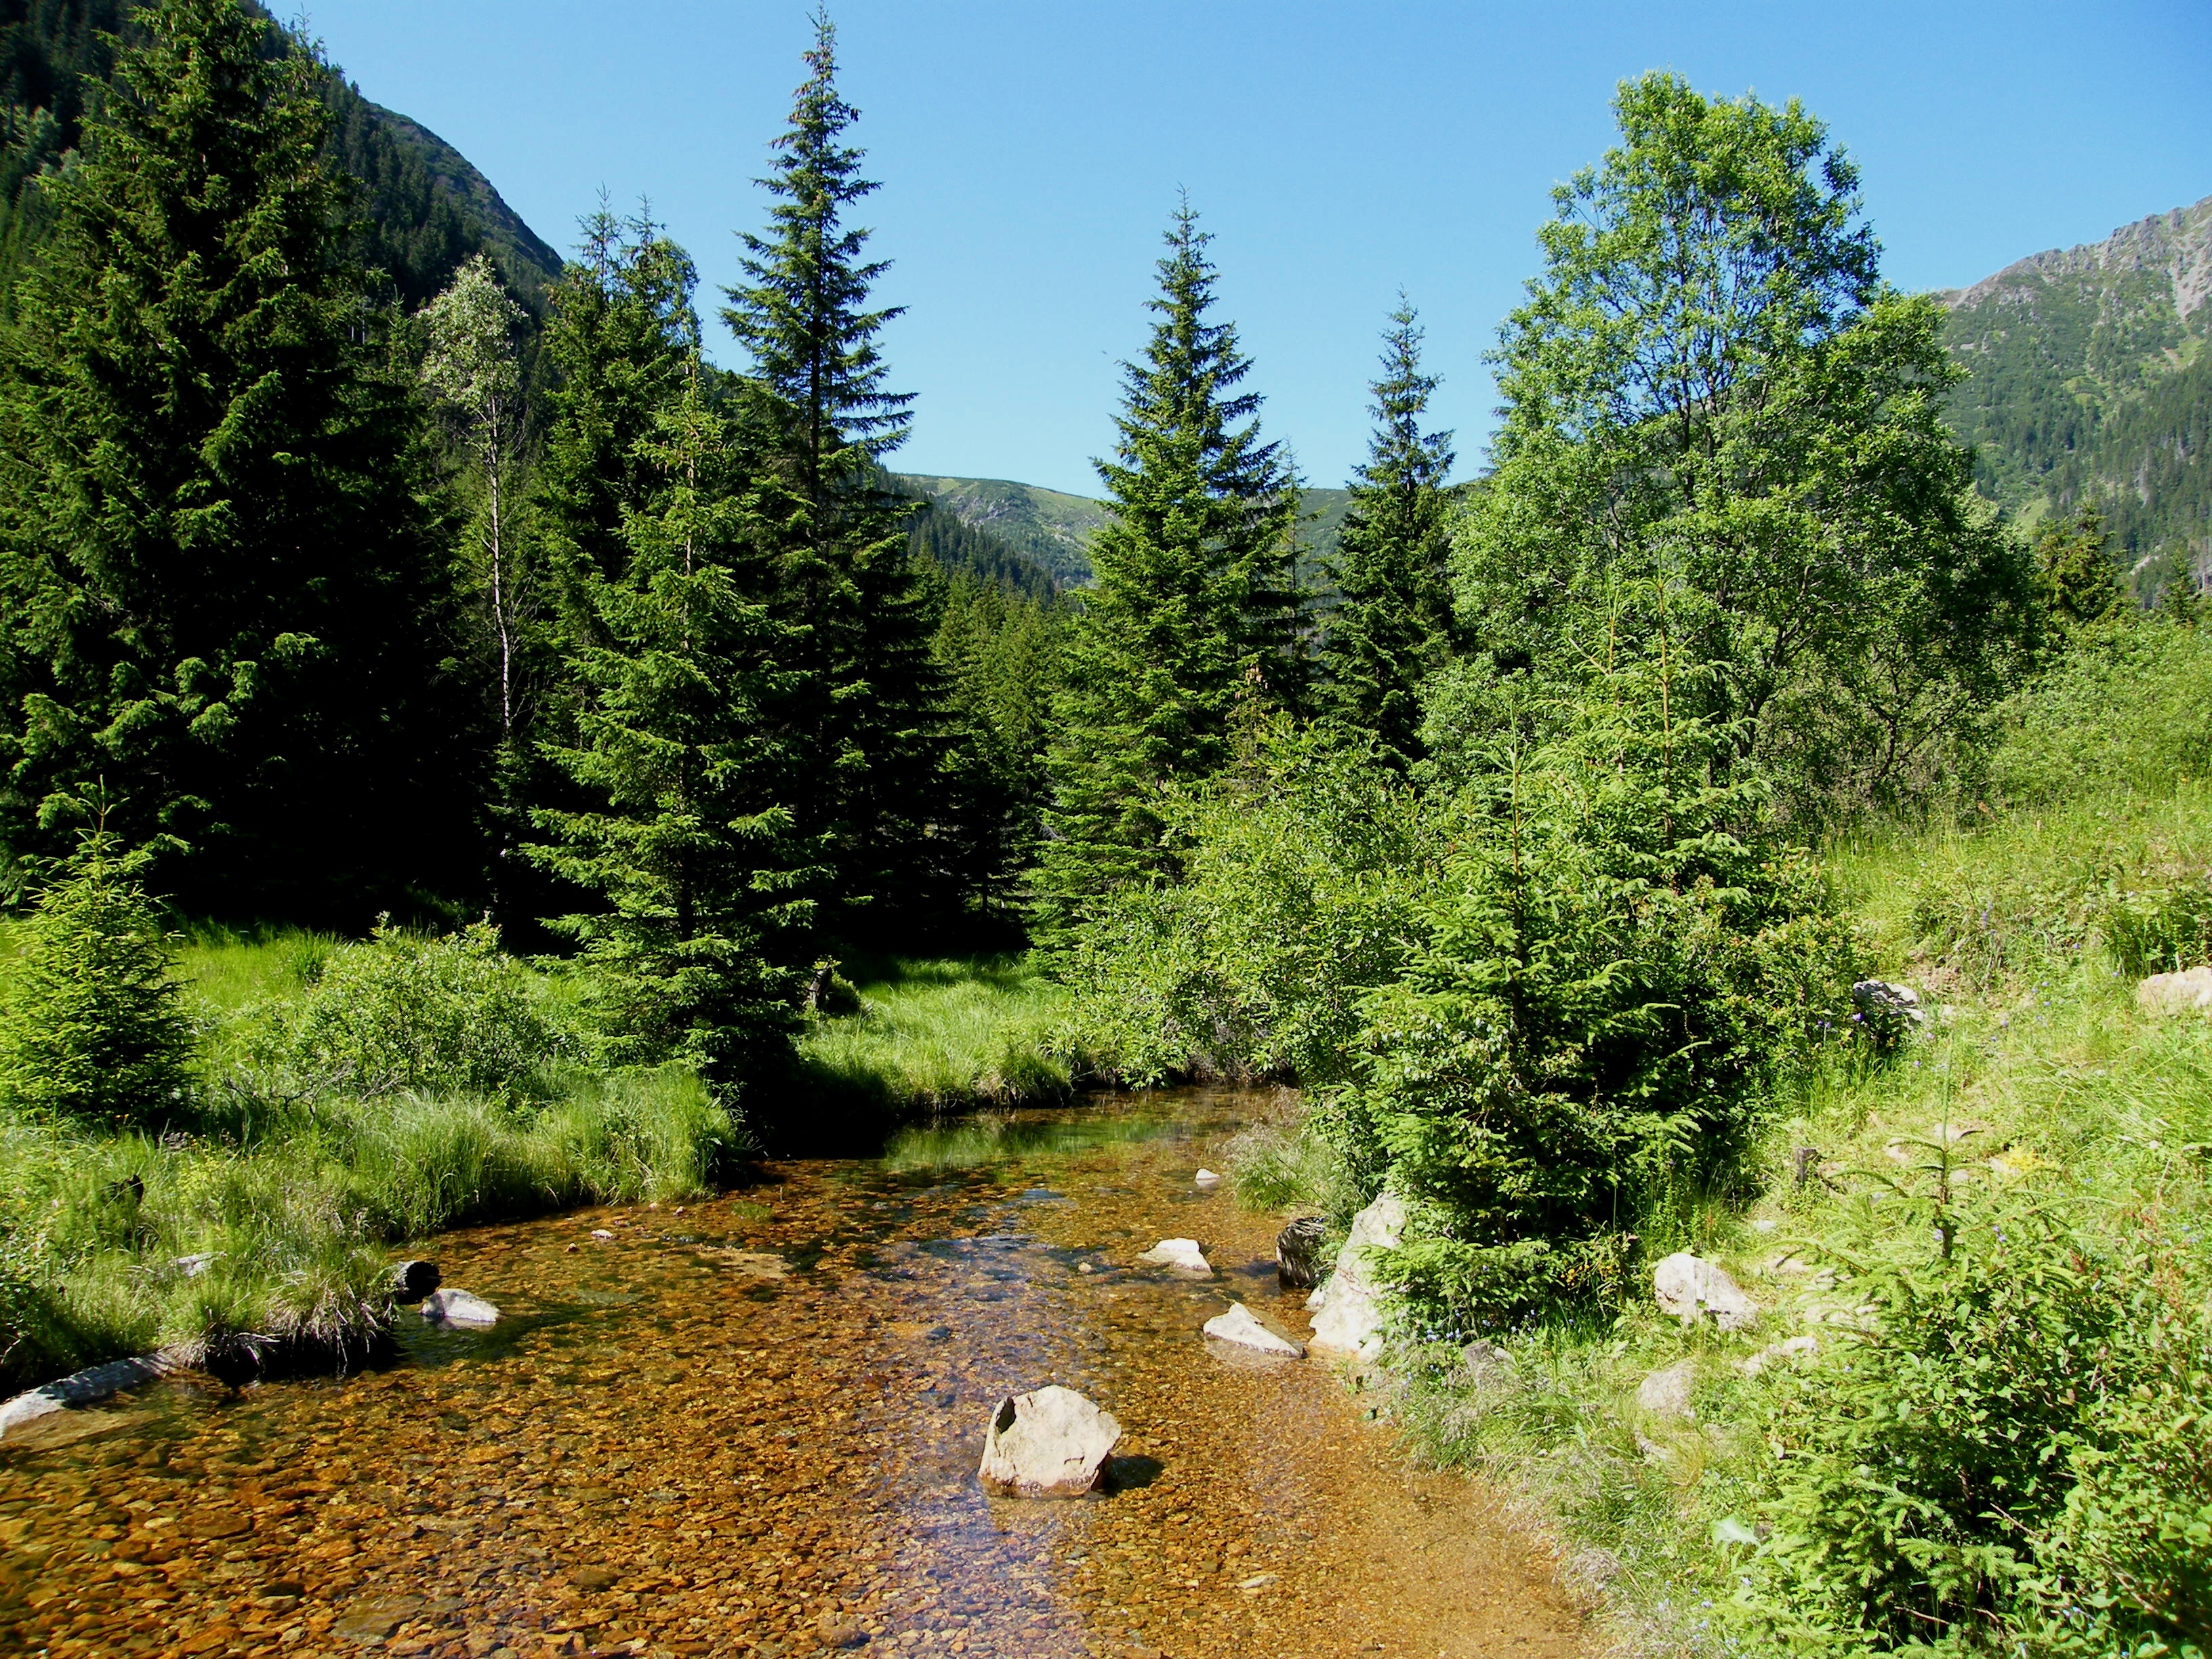
tree, water, forest, creek, wilderness, walking, mountain, trail, lake, adventure, river, valley, mountain range, summer, stream, ridge, trees, vegetation, woodland, habitat, ecosystem, landform, the giant mountains, biome, natural environment, geographical feature, mountainous landforms, temperate coniferous forest, upa